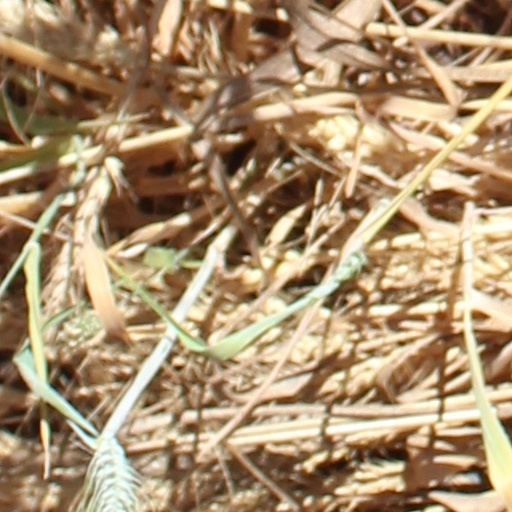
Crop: wheat